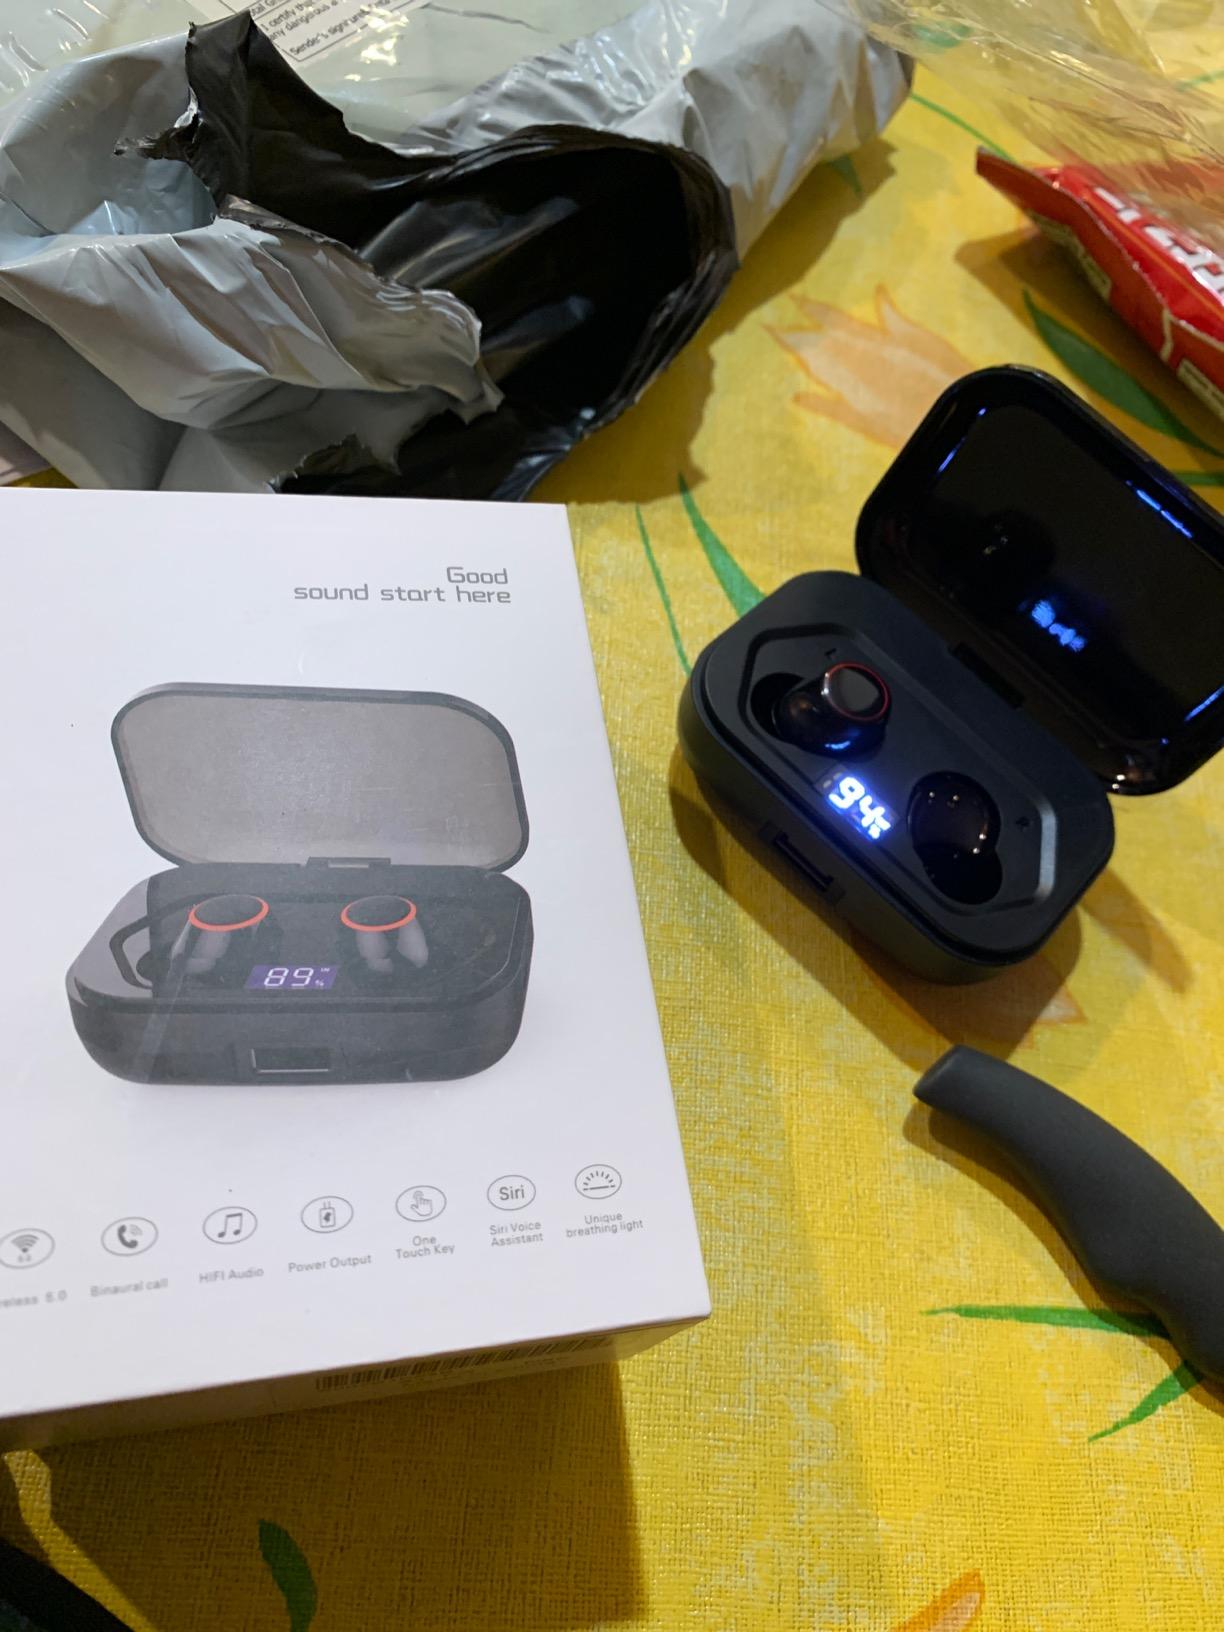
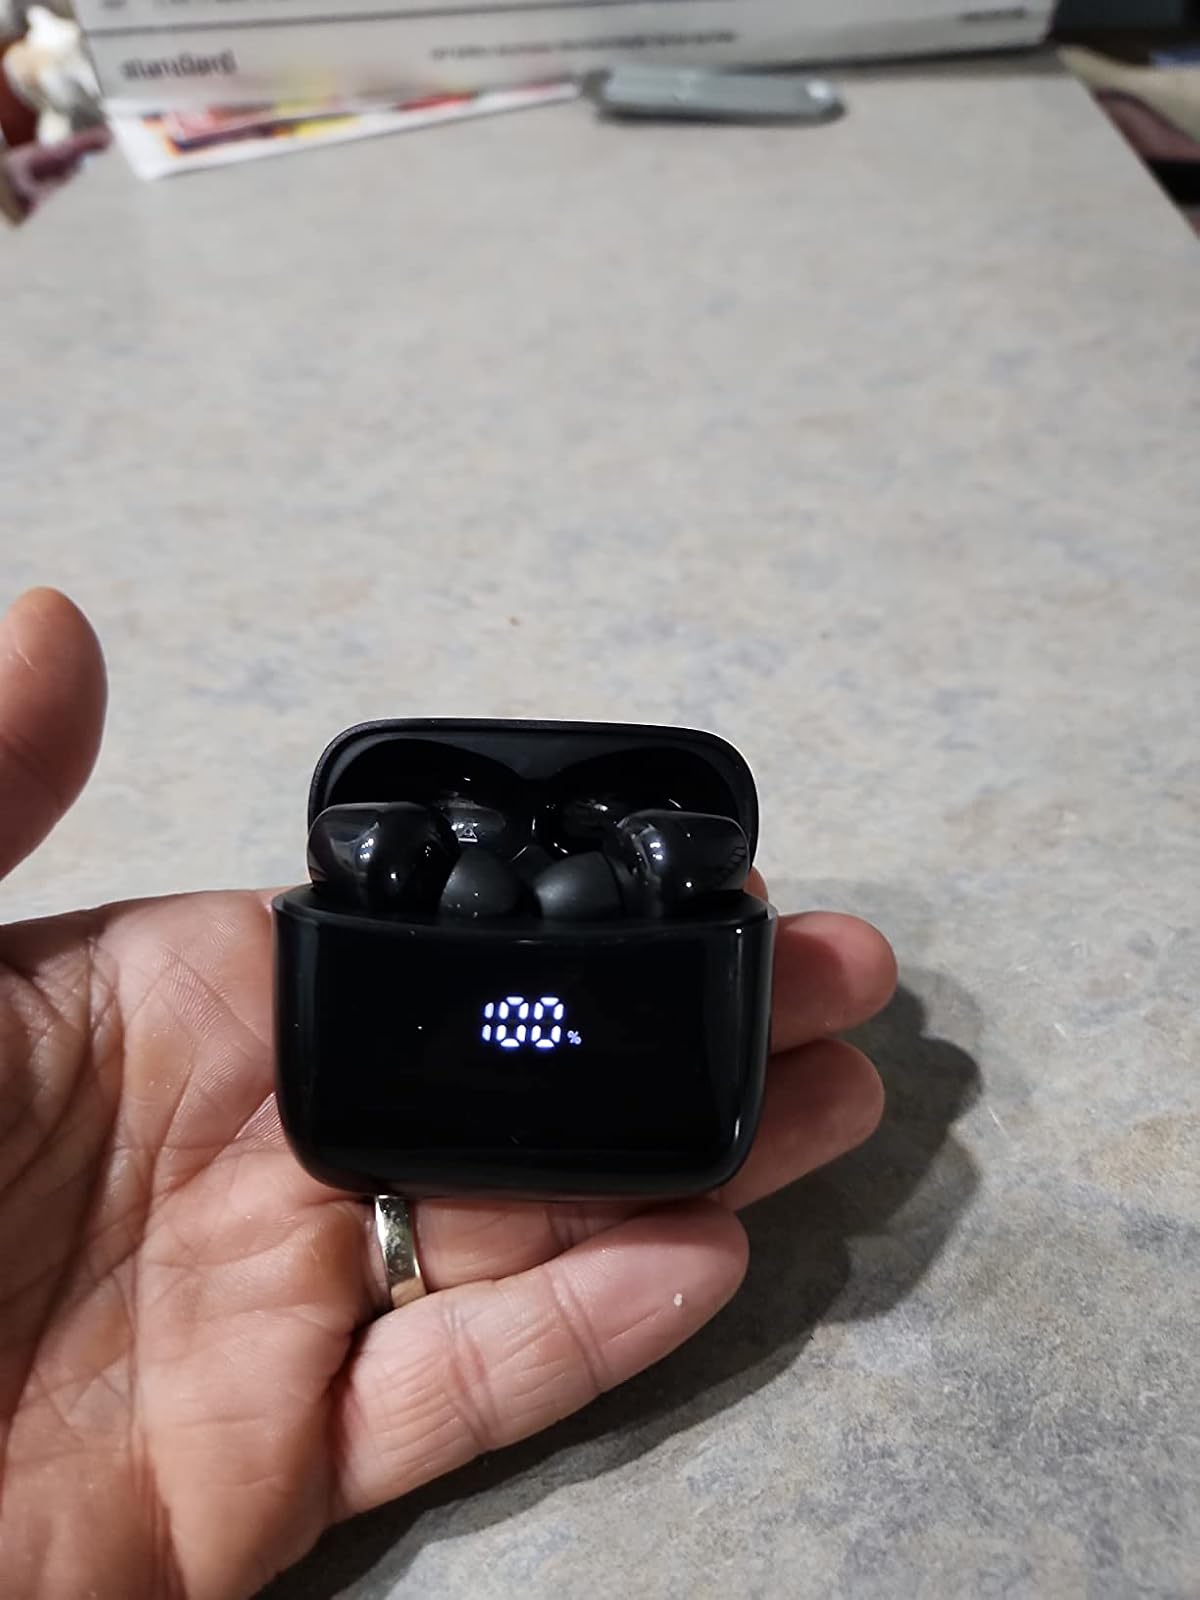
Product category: earbuds
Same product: no